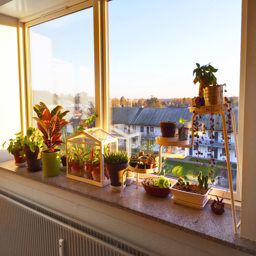
my window sill right now .